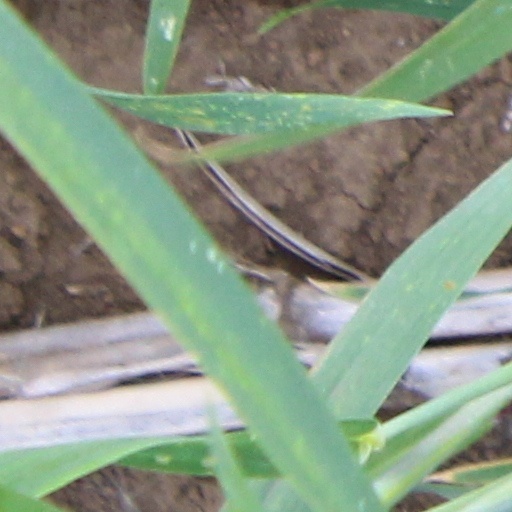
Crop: wheat